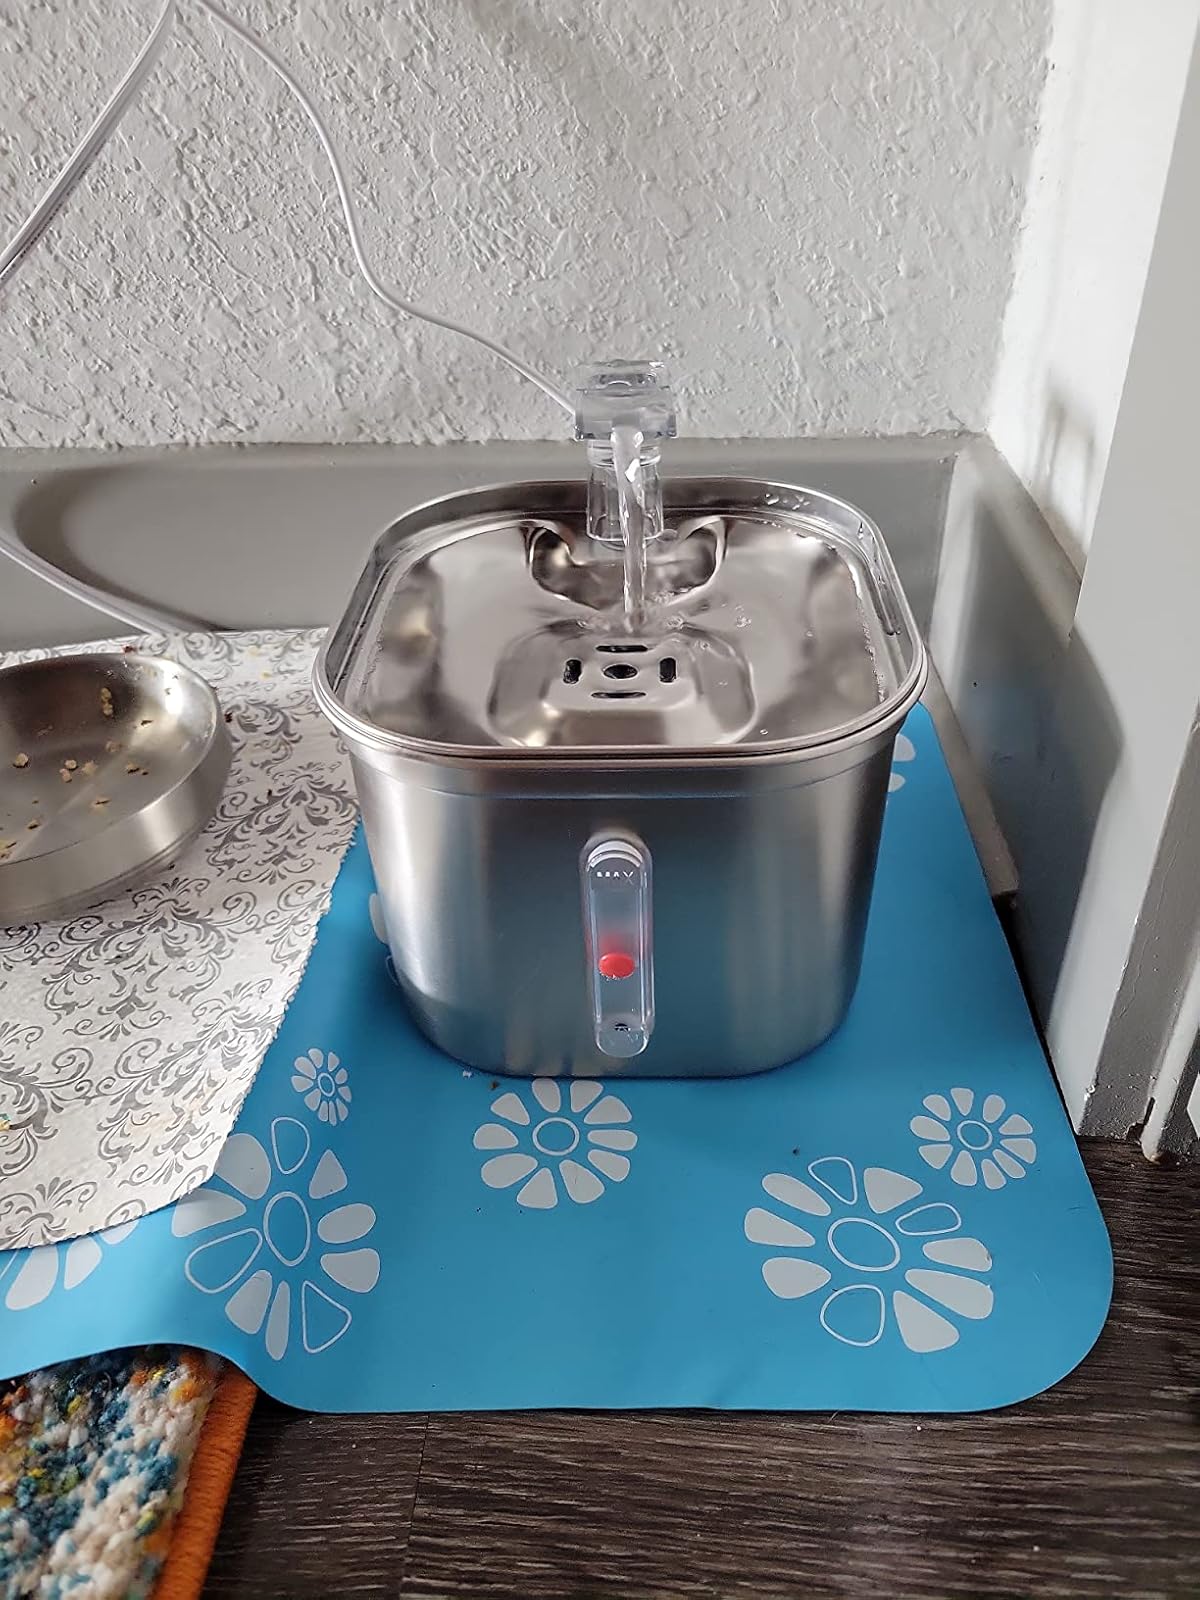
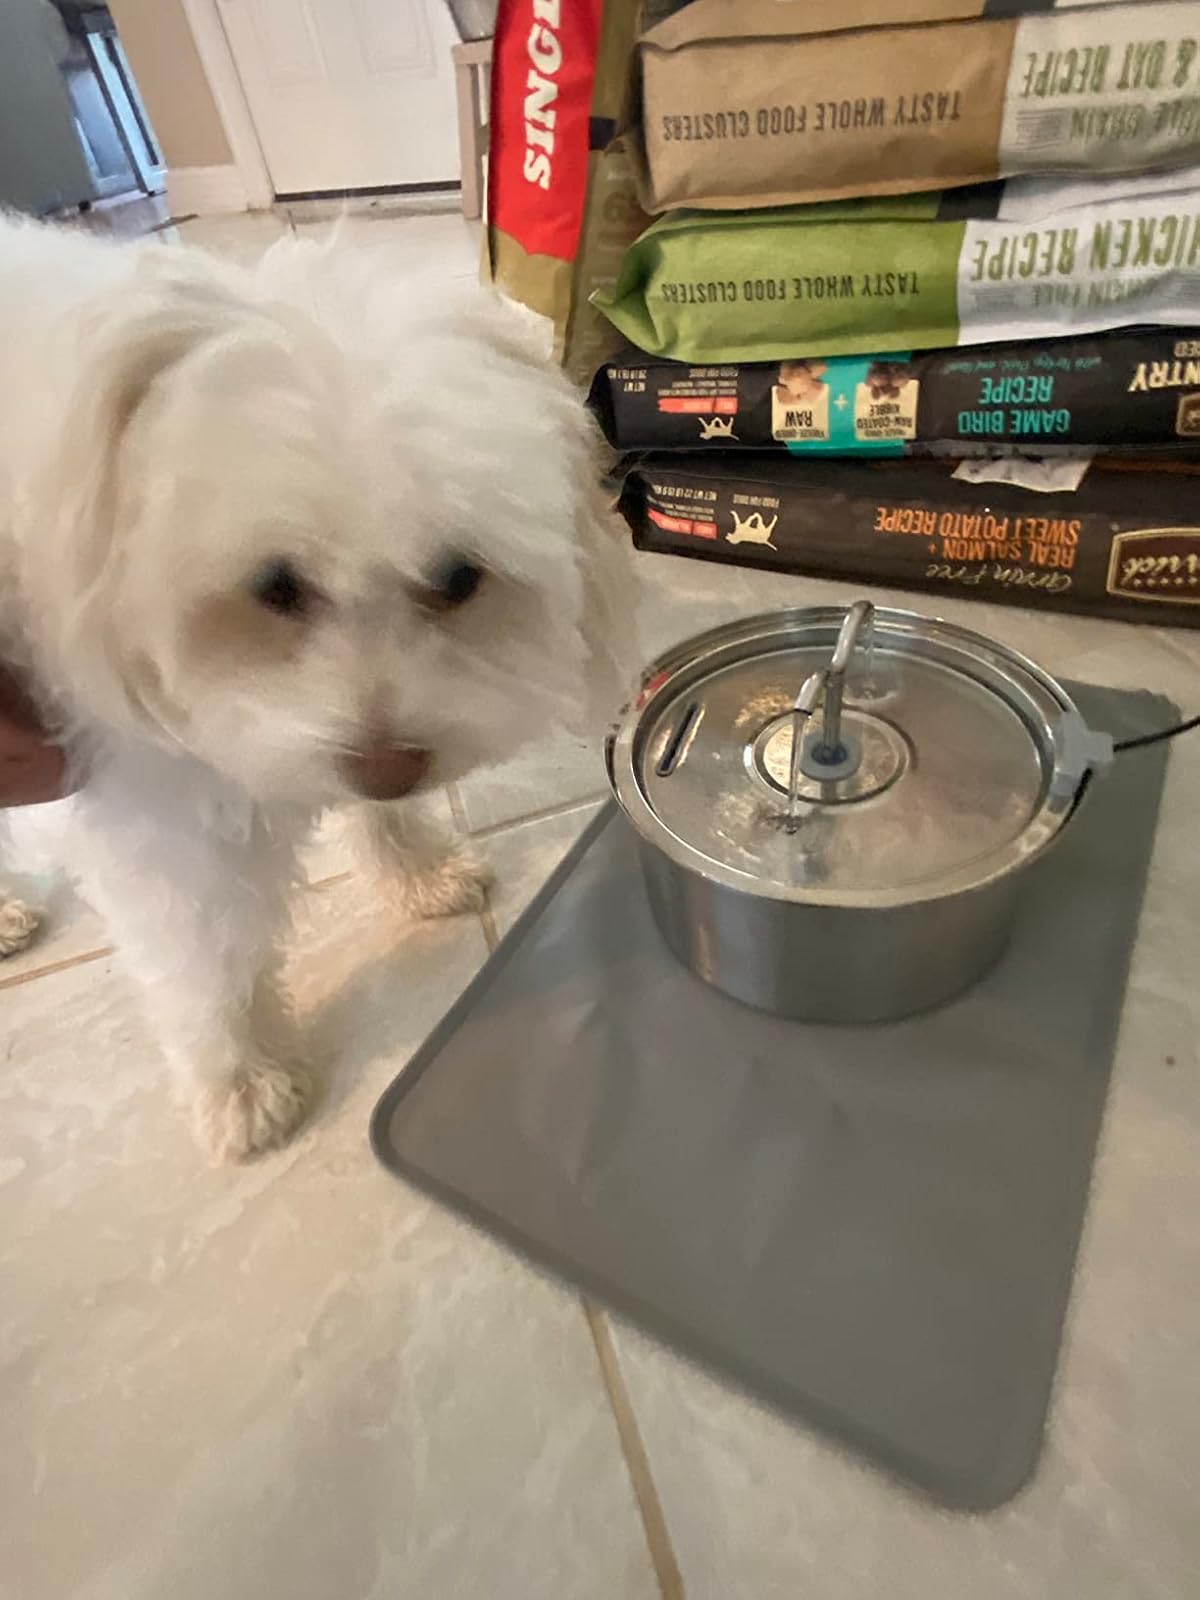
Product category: items_bowl
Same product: no